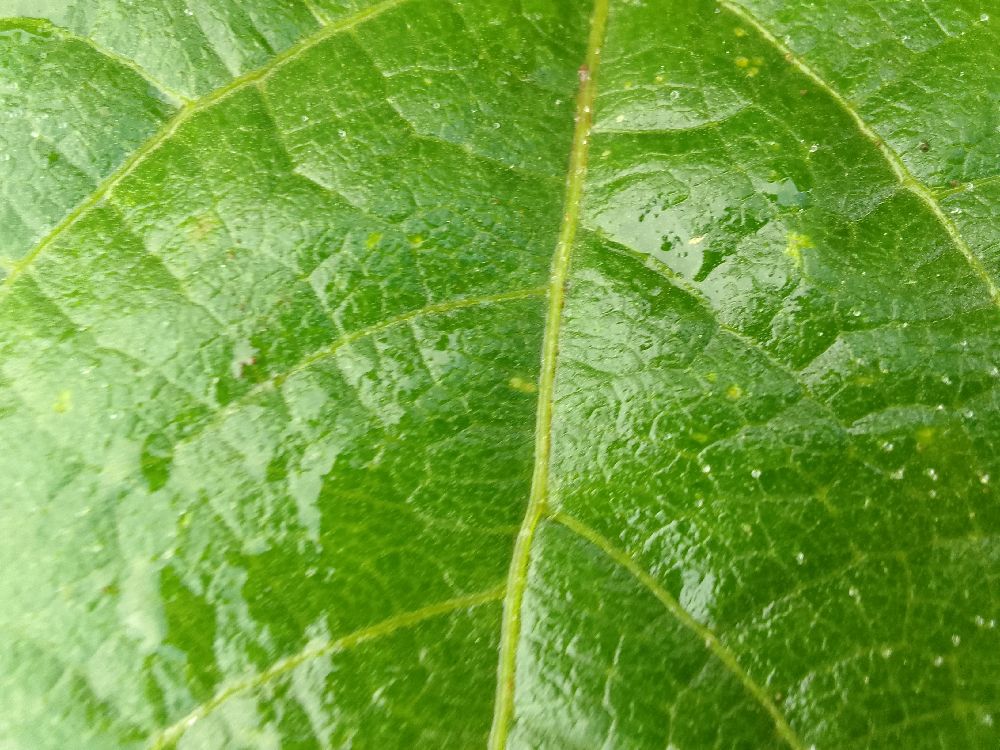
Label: healthy